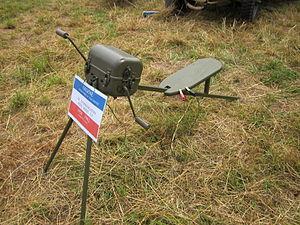
«
La torture est l'utilisation volontaire de la violence pour infliger une forte souffrance à un individu. En droit international coutumier, des éléments clés de la définition de la torture ont fait l'objet de références officielles : en résumé, elle implique « une douleur ou souffrance aiguës, physique ou mentale », infligée « intentionnellement ». La Convention inter-américaine pour la prévention et la répression de la torture en étend la définition aux cas d'« applications de méthodes visant à annuler la personnalité de la victime ou à diminuer sa capacité physique ou mentale, même si ces méthodes et procédés ne causent aucune douleur physique ou angoisse psychique ». La distinction entre « torture » et « peine ou traitement cruel, inhumain ou dégradant » est sujette à débats et à variations selon la jurisprudence et les tribunaux.
Gégène est un terme de l'argot militaire français, désignant un générateur électrique portatif dont l'utilisation première est d'alimenter les radiotéléphones portatifs de campagne. La gégène fut utilisée pour torturer des personnes en leur appliquant les électrodes afin de faire circuler un courant électrique entre diverses parties du corps.
La torture a été pratiquée durant cette période sur les populations algérienne et française par les forces coloniales dans des proportions qui, selon des historiens comme Pierre Vidal-Naquet, concerneraient des centaines de milliers d'Algériens.
La bataille d'Alger a opposé, en 1957 à Alger, durant la guerre d'Algérie, la 10ᵉ division parachutiste de l'Armée française aux indépendantistes algériens du Front de libération nationale. À la suite des nombreux attentats perpétrés contre la population par le FLN, le pouvoir civil délègue alors tous pouvoirs au général Massu pour démanteler l'organisation du FLN et ainsi mettre fin aux attentats, de janvier à octobre 1957.
La guerre d’Algérie ou révolution algérienne aussi connue comme la guerre d'indépendance algérienne ou guerre de libération nationale ou encore les événements d'Algérie, est un conflit armé qui s'est déroulé de 1954 à 1962 en Algérie, colonie française depuis 1830, divisée en départements depuis 1848. L'aboutissement est la reconnaissance de l'indépendance du territoire le 5 juillet 1962.